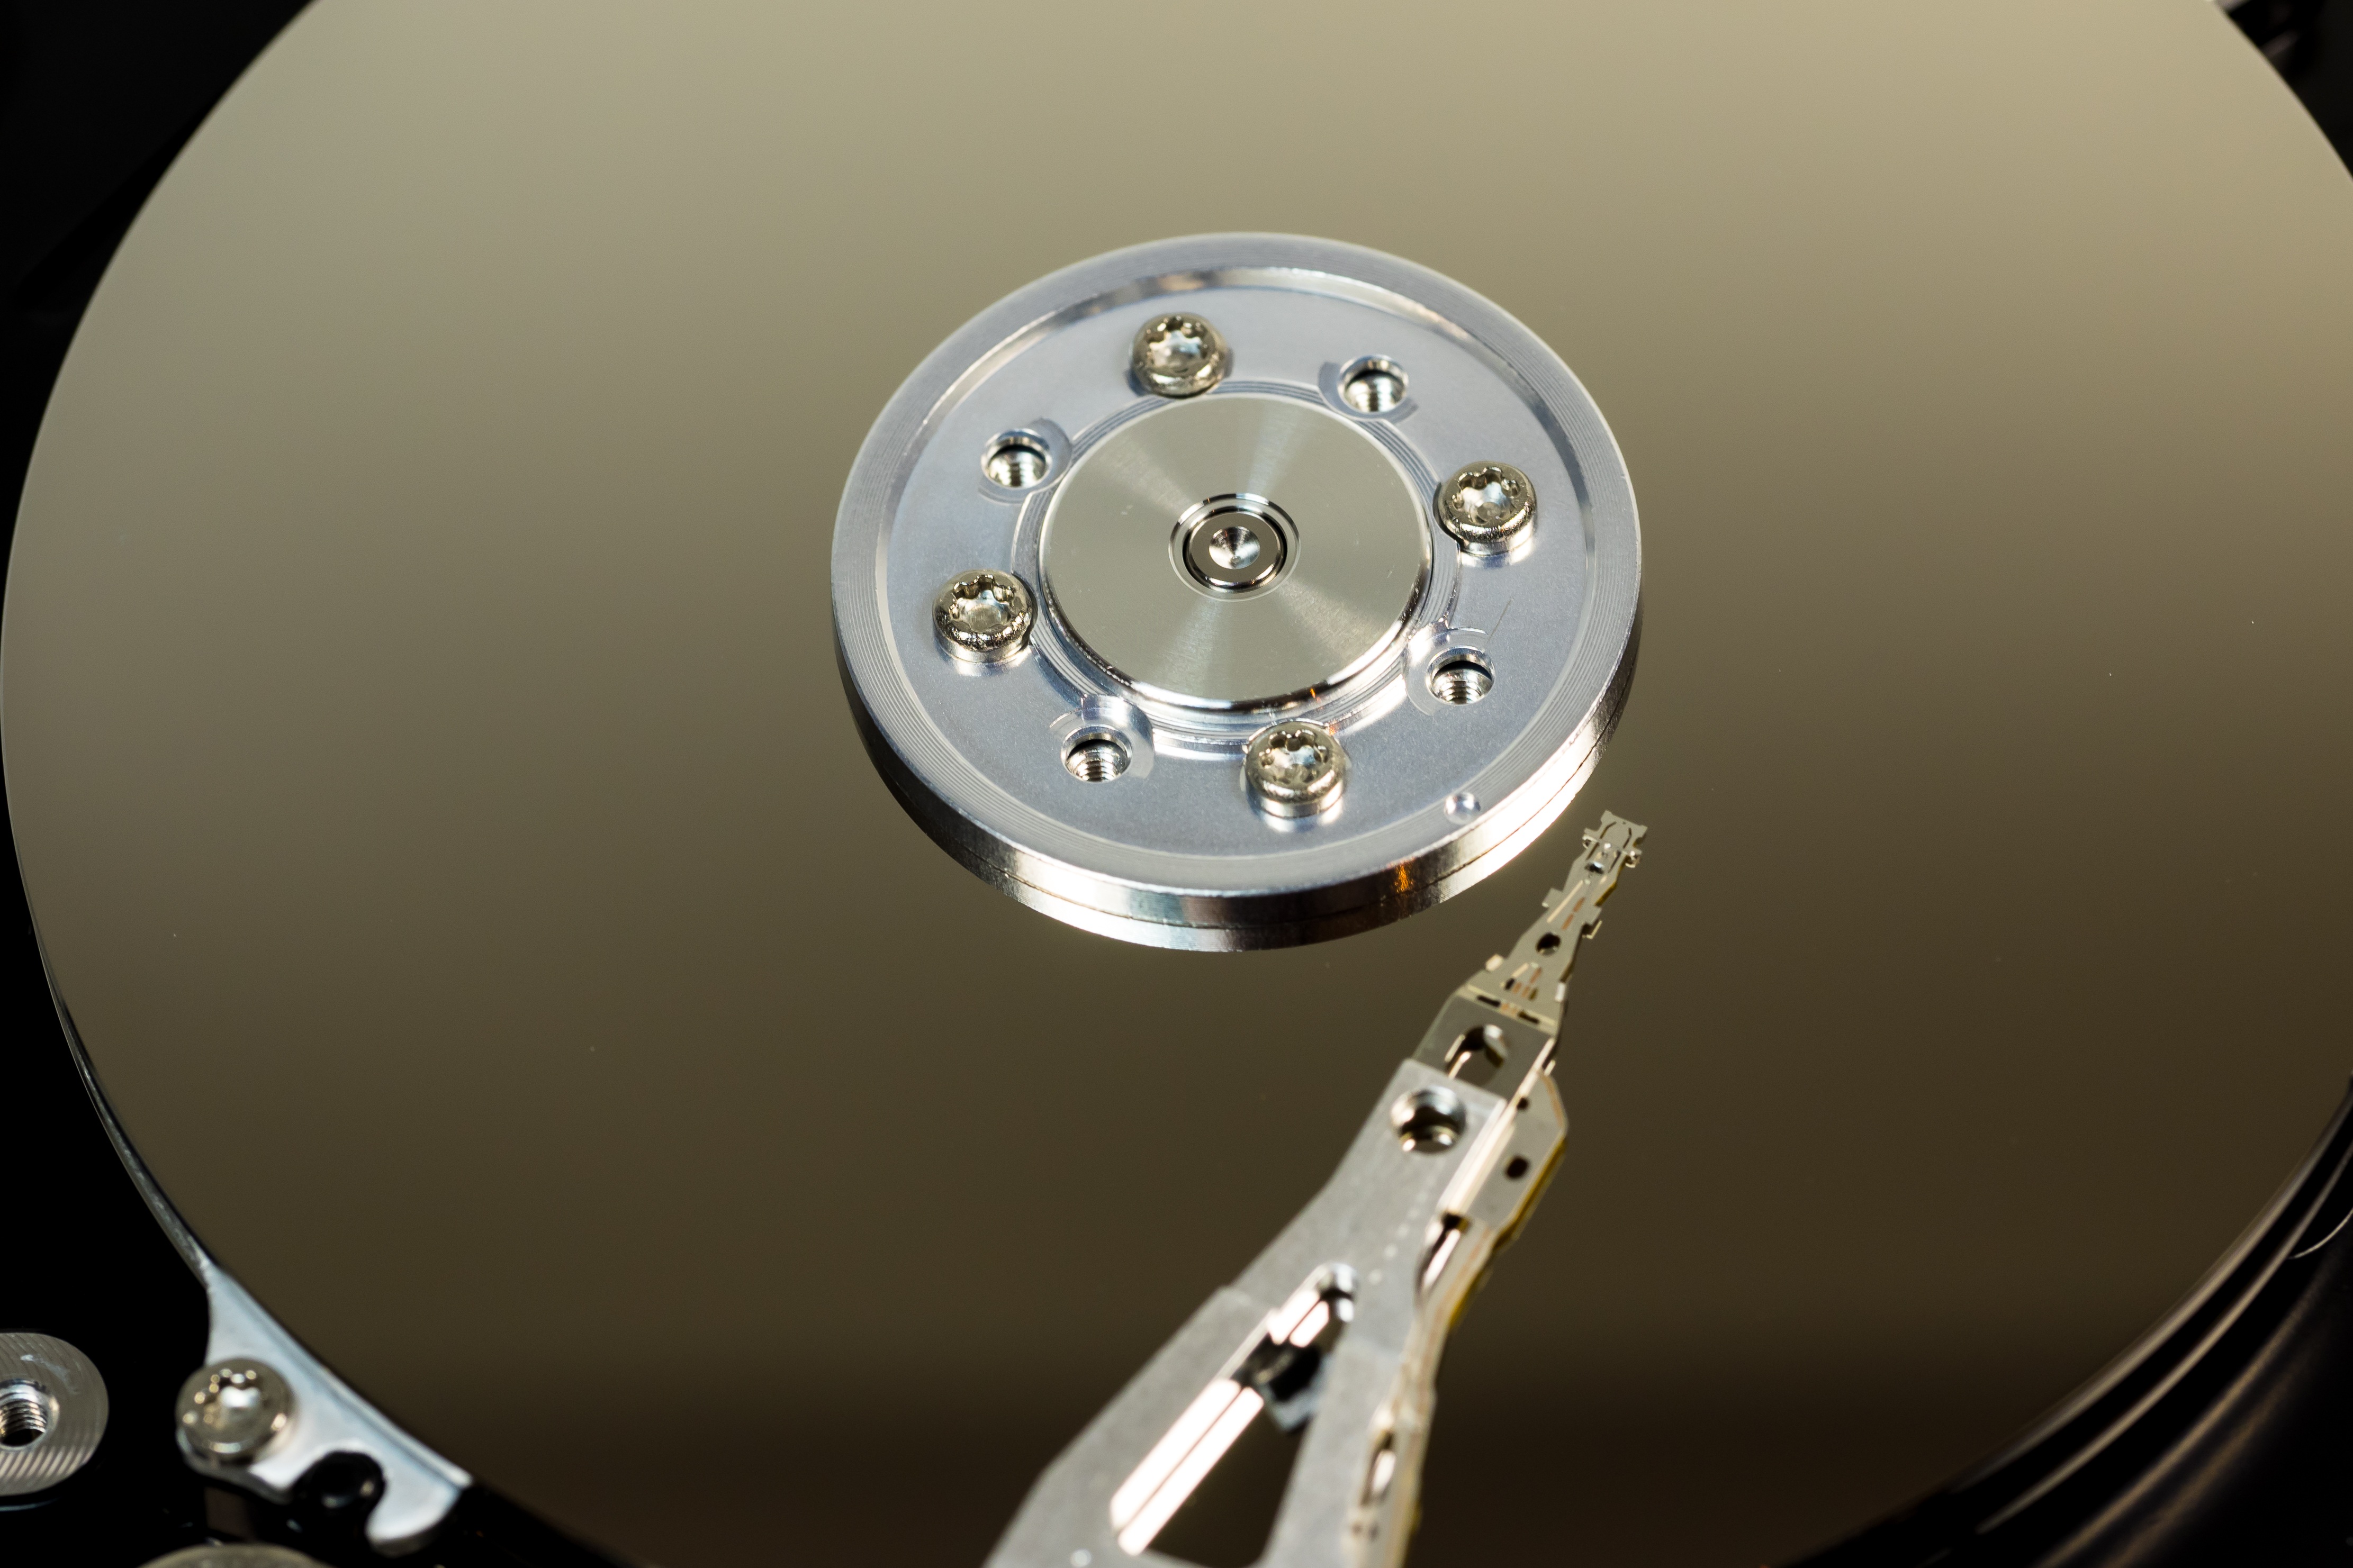
computer, watch, board, technology, wheel, macro, steering wheel, stylus, circle, digital, hardware, detail, it, disk, data, chip, component, data store, motherboard, hard drive, hdd, data processing, cut out, edp, read heads, inner workings, hard disk drive, data storage device, memory chip, sata, magnetic data storage, magnetic heads, print heads